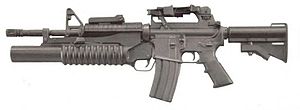
Granatkaster / Billedgalleri
En granatkaster er et våben, som kaster en granat længere og mere præcist end en soldat kan. Granatkastere findes som separate håndvåben, som tilbehør til stormgeværer og som støttevåben på forskellige typer affutager. Granatkastere anvendes også af politiet til tåregasgranater.